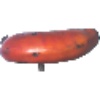
Label: red_banana